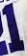
Number: 1